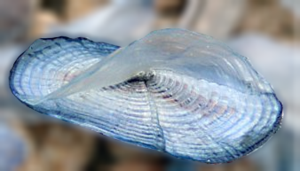
Velella est un genre de cnidaires hydrozoaires pélagique. son corps aplati lui permet de flotter. Il possède une membrane qui peut être assimilée à une voile de par sa forme triangulaire et sa verticalité, et qui permet à ces animaux de dériver avec le vent.
Les Porpitidae forment une famille de cnidaires hydrozoaires pélagiques, aussi appelés chondrophores.